Team roping

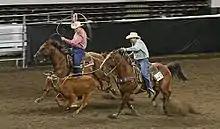
Team ropers in an indoor competition

Team roping also known as heading and heeling is a rodeo event that features a steer (typically a Corriente) and two mounted riders. The first roper is referred to as the "header", the person who ropes the front of the steer, usually around the horns, but it is also legal for the rope to go around the neck, or go around one horn and the nose resulting in what they call a "half head". Once the steer is caught by one of the three legal head catches, the header must dally (wrap the rope around the rubber covered saddle horn) and use their horse to turn the steer to the left.